Organ bath

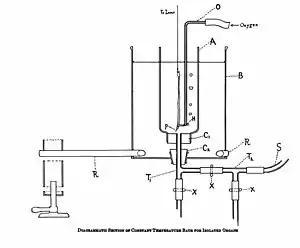
Diagram of a typical organ bath preparation. An excised piece of smooth muscle tissue is held in an oxygenated solution in a chamber. The tissue is attached to a lever, which transmits its contraction to a myograph, thus recording the physiological response. Drugs under investigation can be administered directly to the chamber.

An organ chamber, organ bath, or isolated tissue bath, is a chamber in which isolated organs or tissues can be administered with drugs, or stimulated electrically, in order to measure their function. The tissue in the organ bath is typically oxygenated with carbogen and kept in a solution such as Tyrode's solution or lactated Ringer's solution. Historically, they have also been called gut baths.